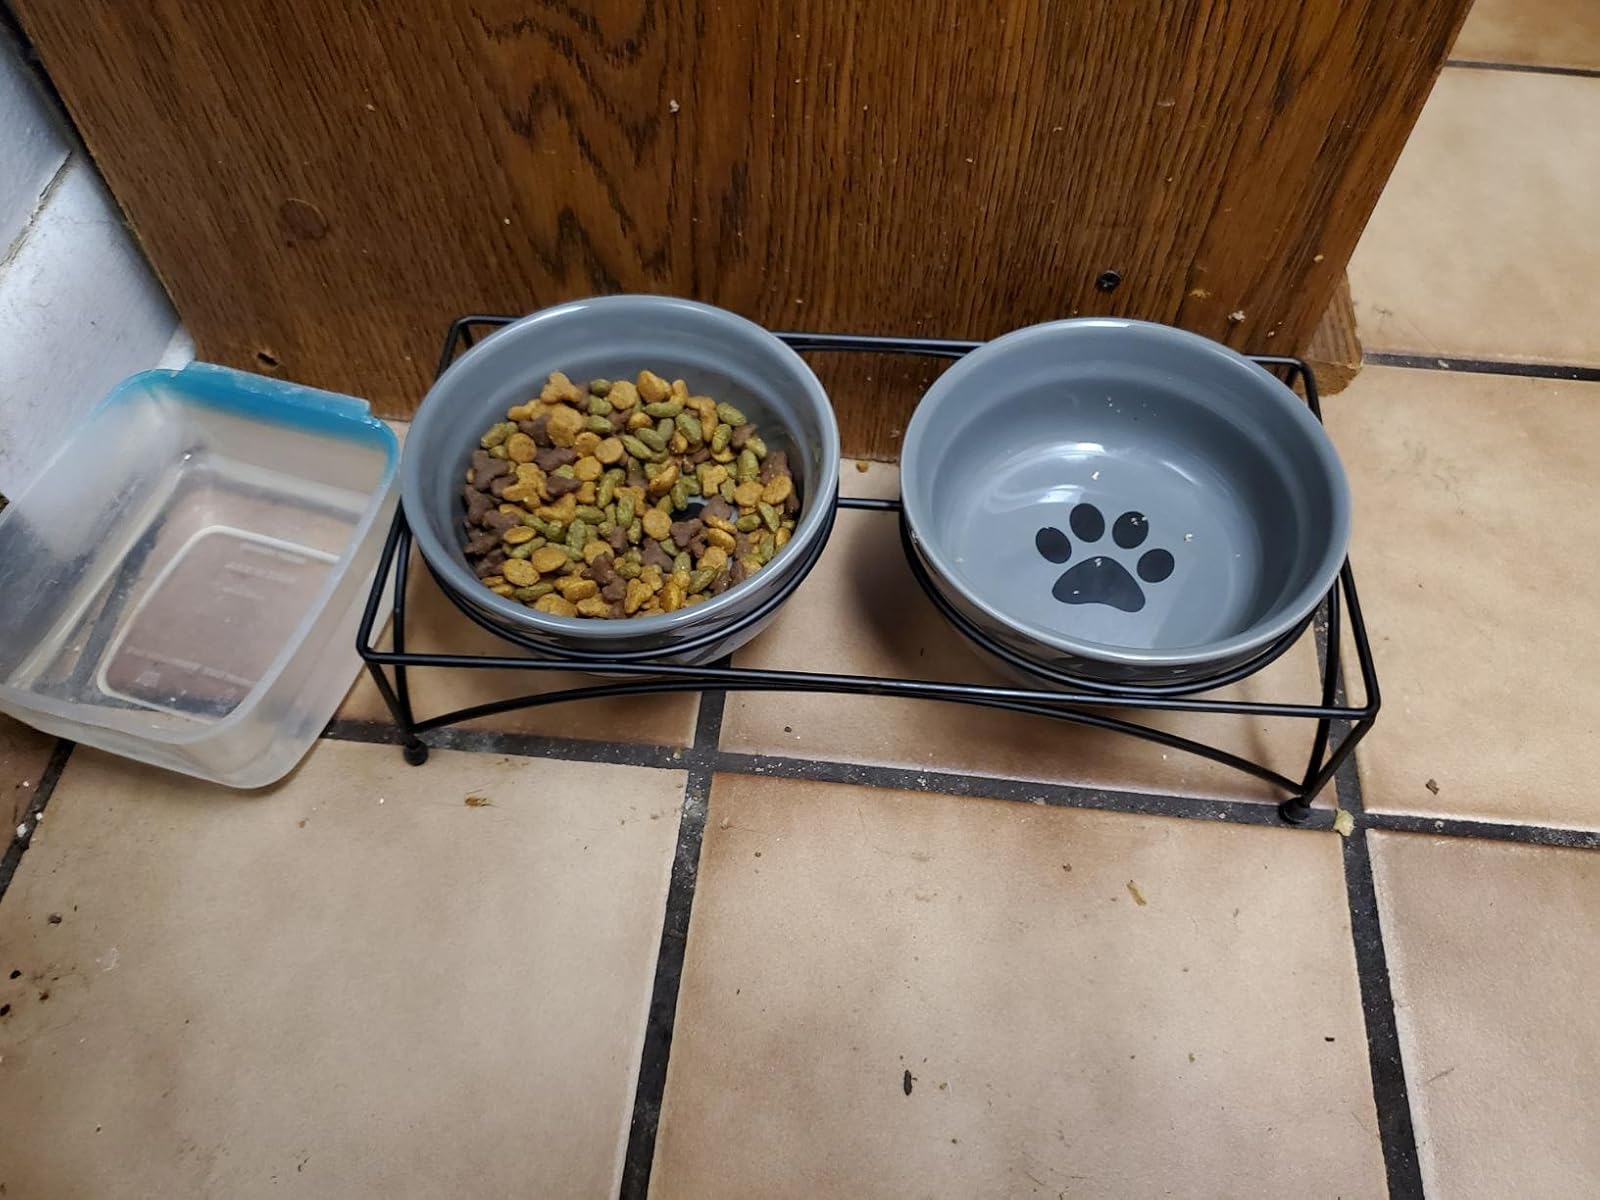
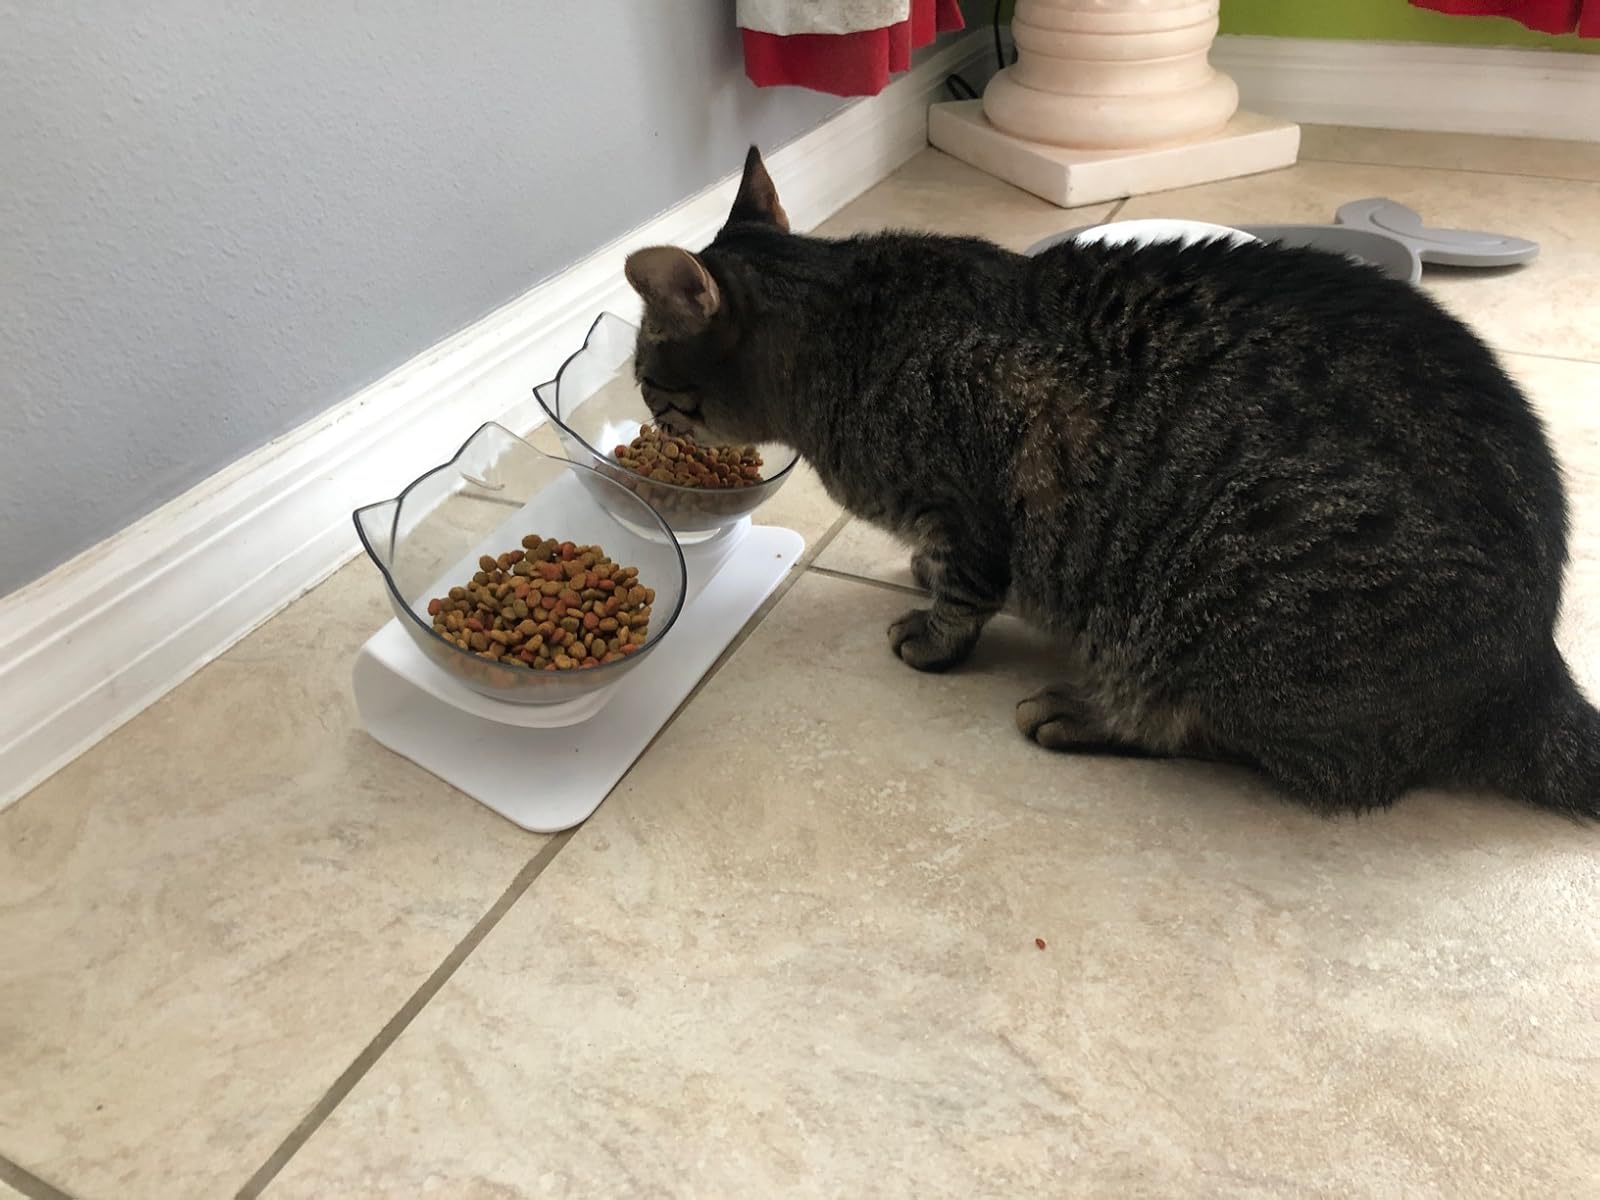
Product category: items_bowl
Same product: no